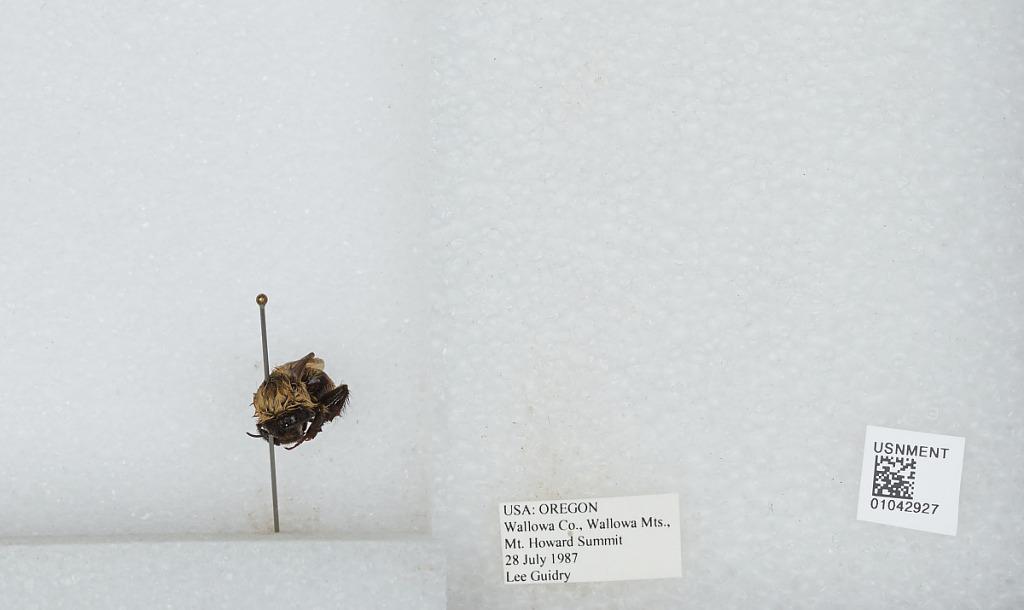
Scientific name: Bombus sp.
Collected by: L. Guidry
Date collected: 1987-7-28
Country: United States
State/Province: Oregon
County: Wallowa
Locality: Wallowa Mountains, Mount Howard Summit
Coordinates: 45.2606, -117.179